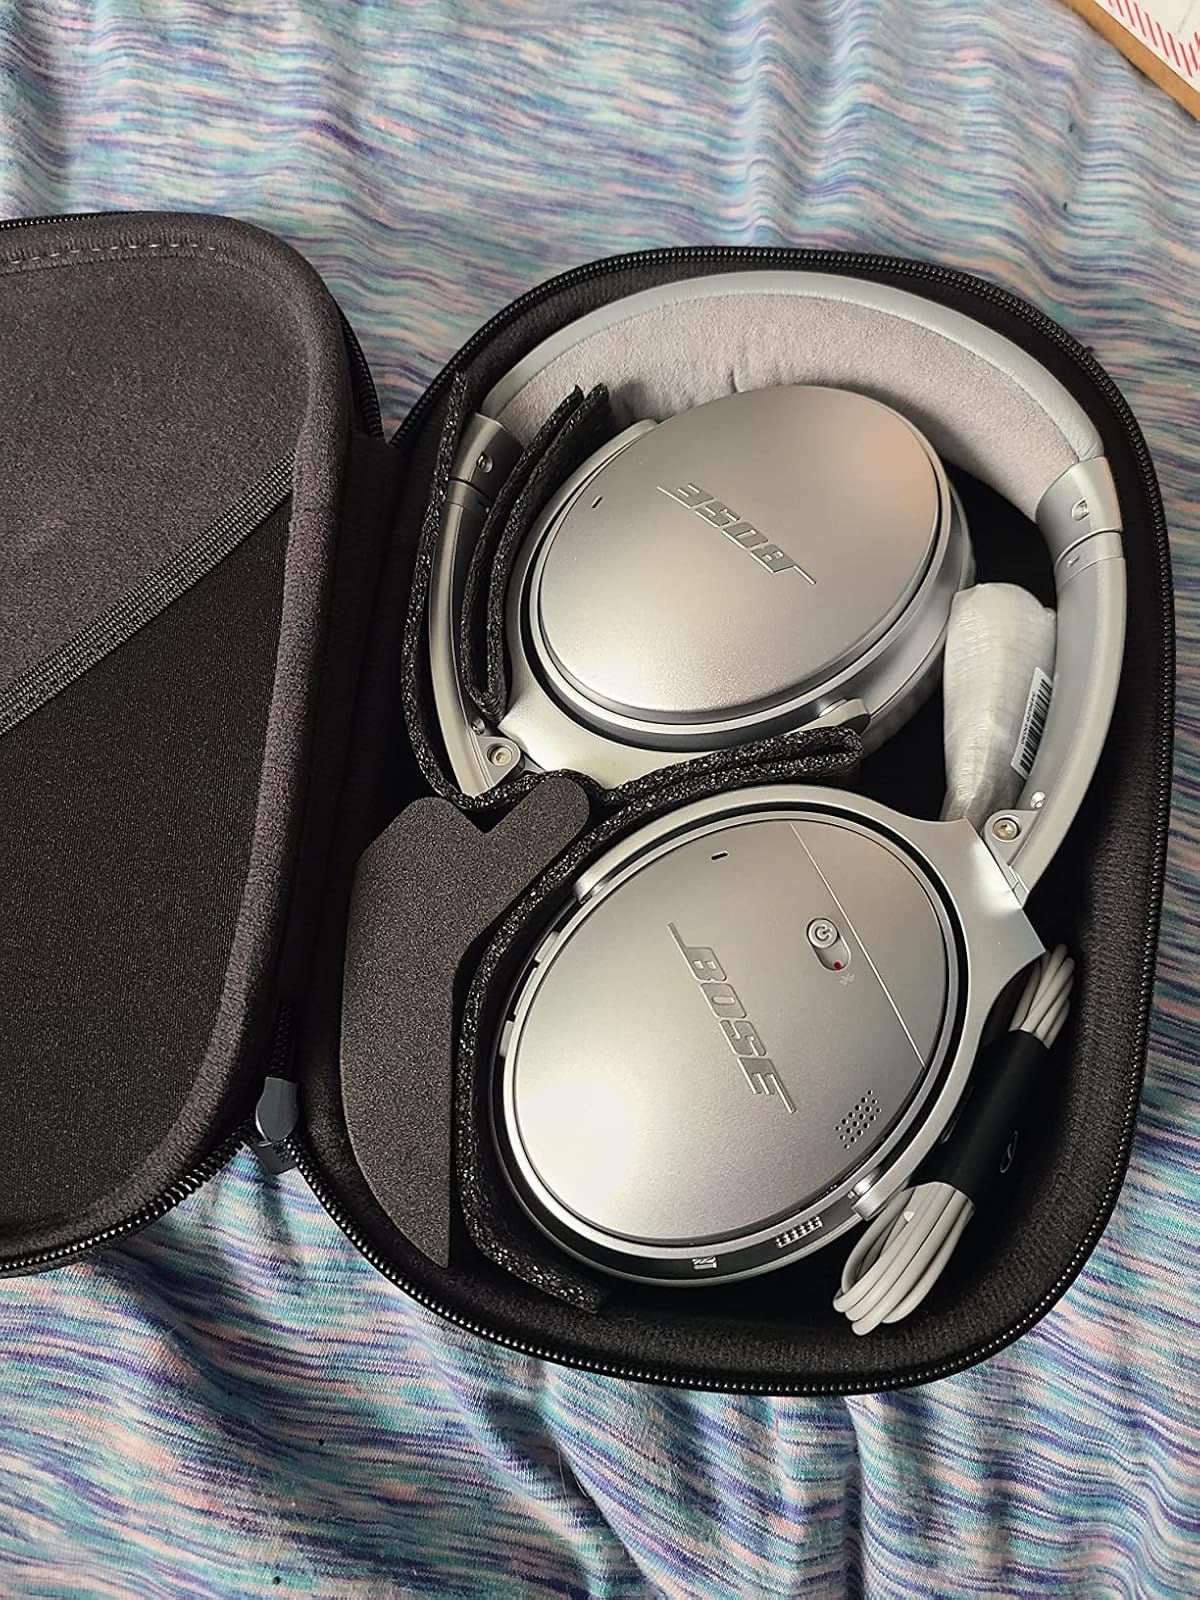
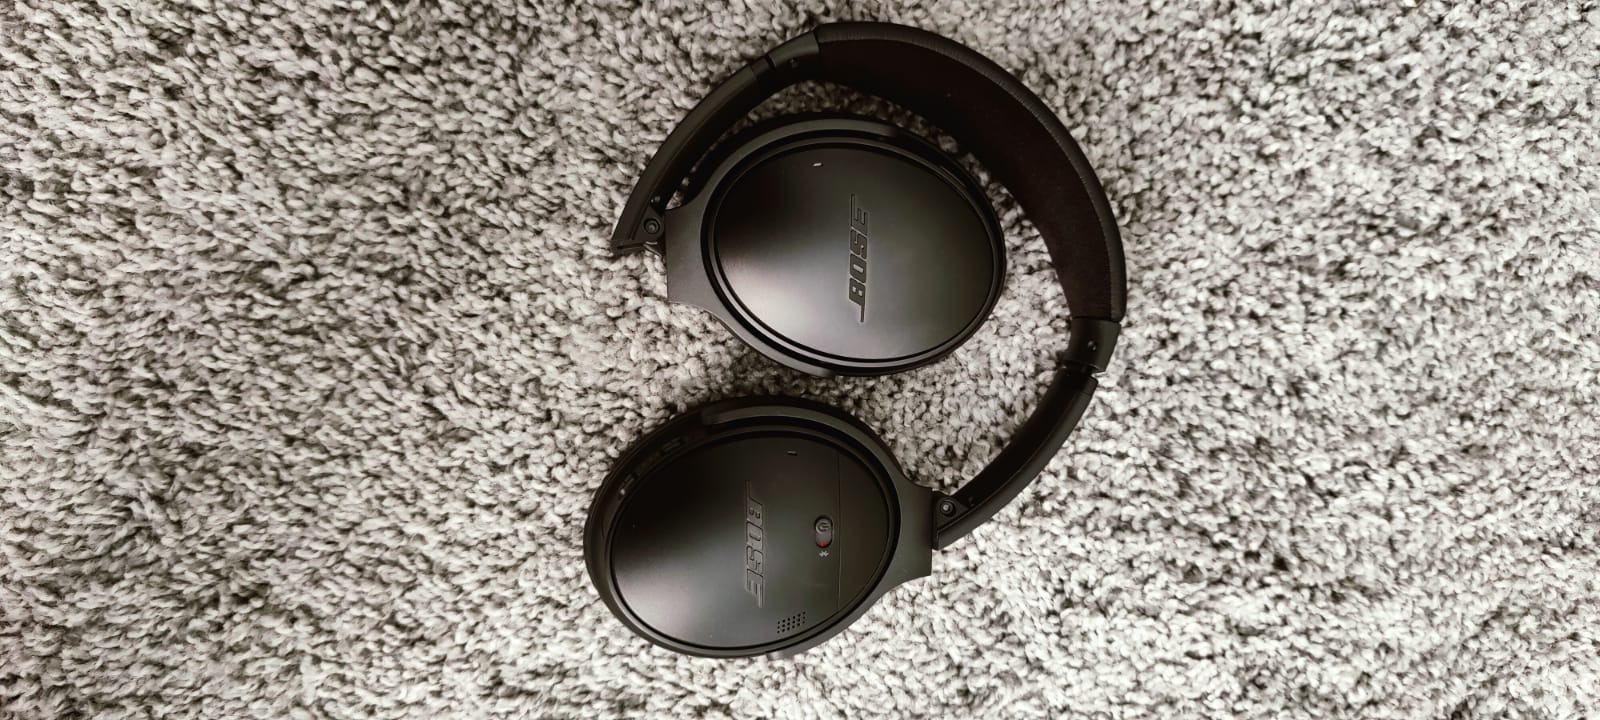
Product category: headphones
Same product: no